Pransukhlal Mafatlal Hindu Swimming Bath and Boat Club

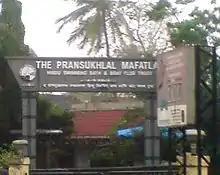
The entrance of the club

Pransukhlal Mafatlal Hindu Swimming Bath and Boat Club is a Swimming and Boating club in Mumbai that is run by "Pransuklal Mafatlal Hindu Swimming Bath and Boat Club Trust". It is located at Girgaum Chowpatty near Charni Road Station.